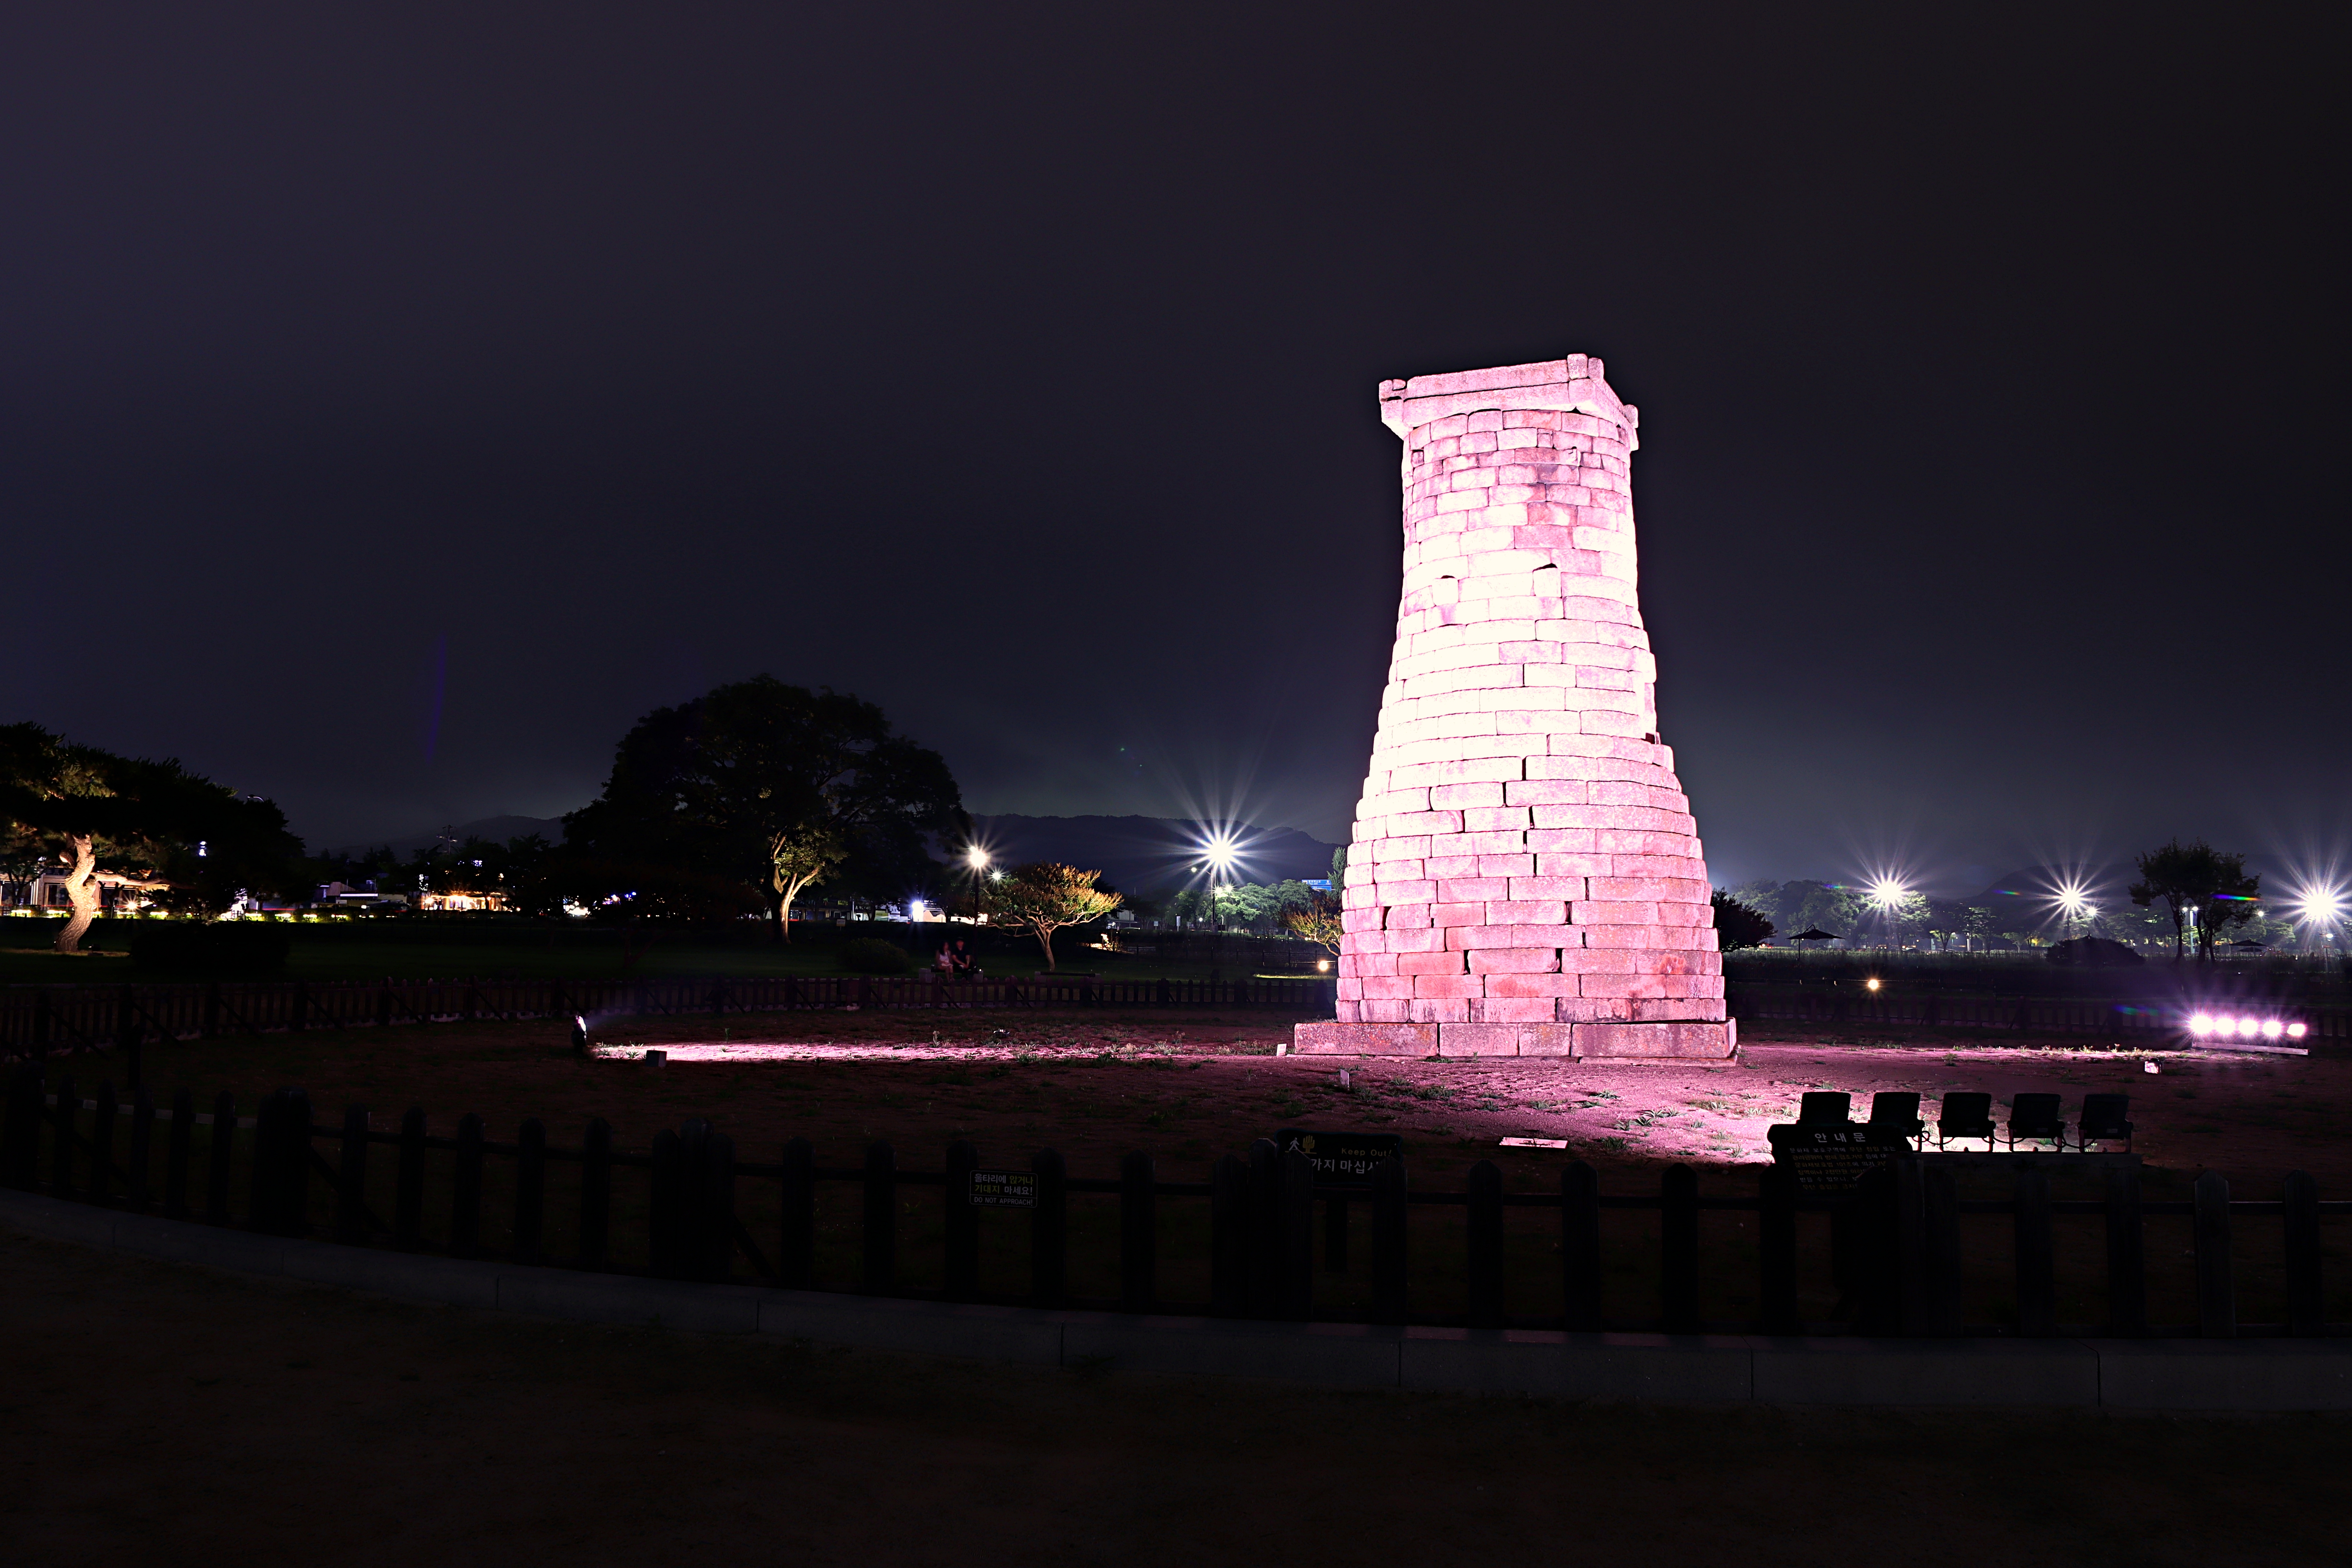
observatory, Cultural assets of Korea, Gyeongju of Korea, landmark, night, sky, light, pink, architecture, tower, monument, city, tourist attraction, building